Blanching (cooking)

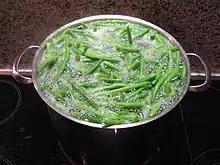
The first step: green beans in boiling water

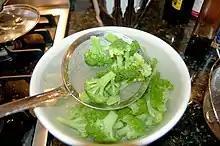
Broccoli being shocked in cold water to complete the blanching

Blanching is a process in which a food, usually a vegetable or fruit, is partially cooked by first scalding in boiling water, then removing after a brief timed interval, and finally plunging into iced water or placing under cold running water (known as shocking or refreshing) to halt the cooking process. Blanching foods helps reduce quality loss over time. Blanching is often used as a treatment prior to freezing, dehydrating, or canning vegetables or fruits to deactivate enzymes, modify texture, remove the peel and wilt tissue. The inactivation of enzymes preserves colour, flavour, and nutritional value. The process has three stages: preheating, blanching, and cooling. The most common blanching methods for vegetables/fruits are hot water and steam, while cooling is either done using cold water or cool air. Other benefits of blanching include removing pesticide residues and decreasing microbial load. Drawbacks to the blanching process can include leaching of water-soluble and heat-sensitive nutrients and the production of effluent.